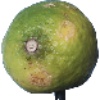
Label: Limes 1